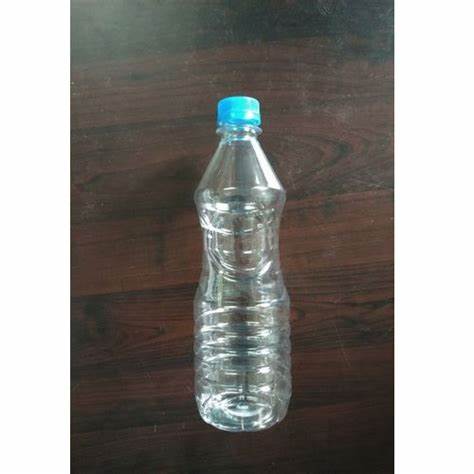
Waste category: plastic